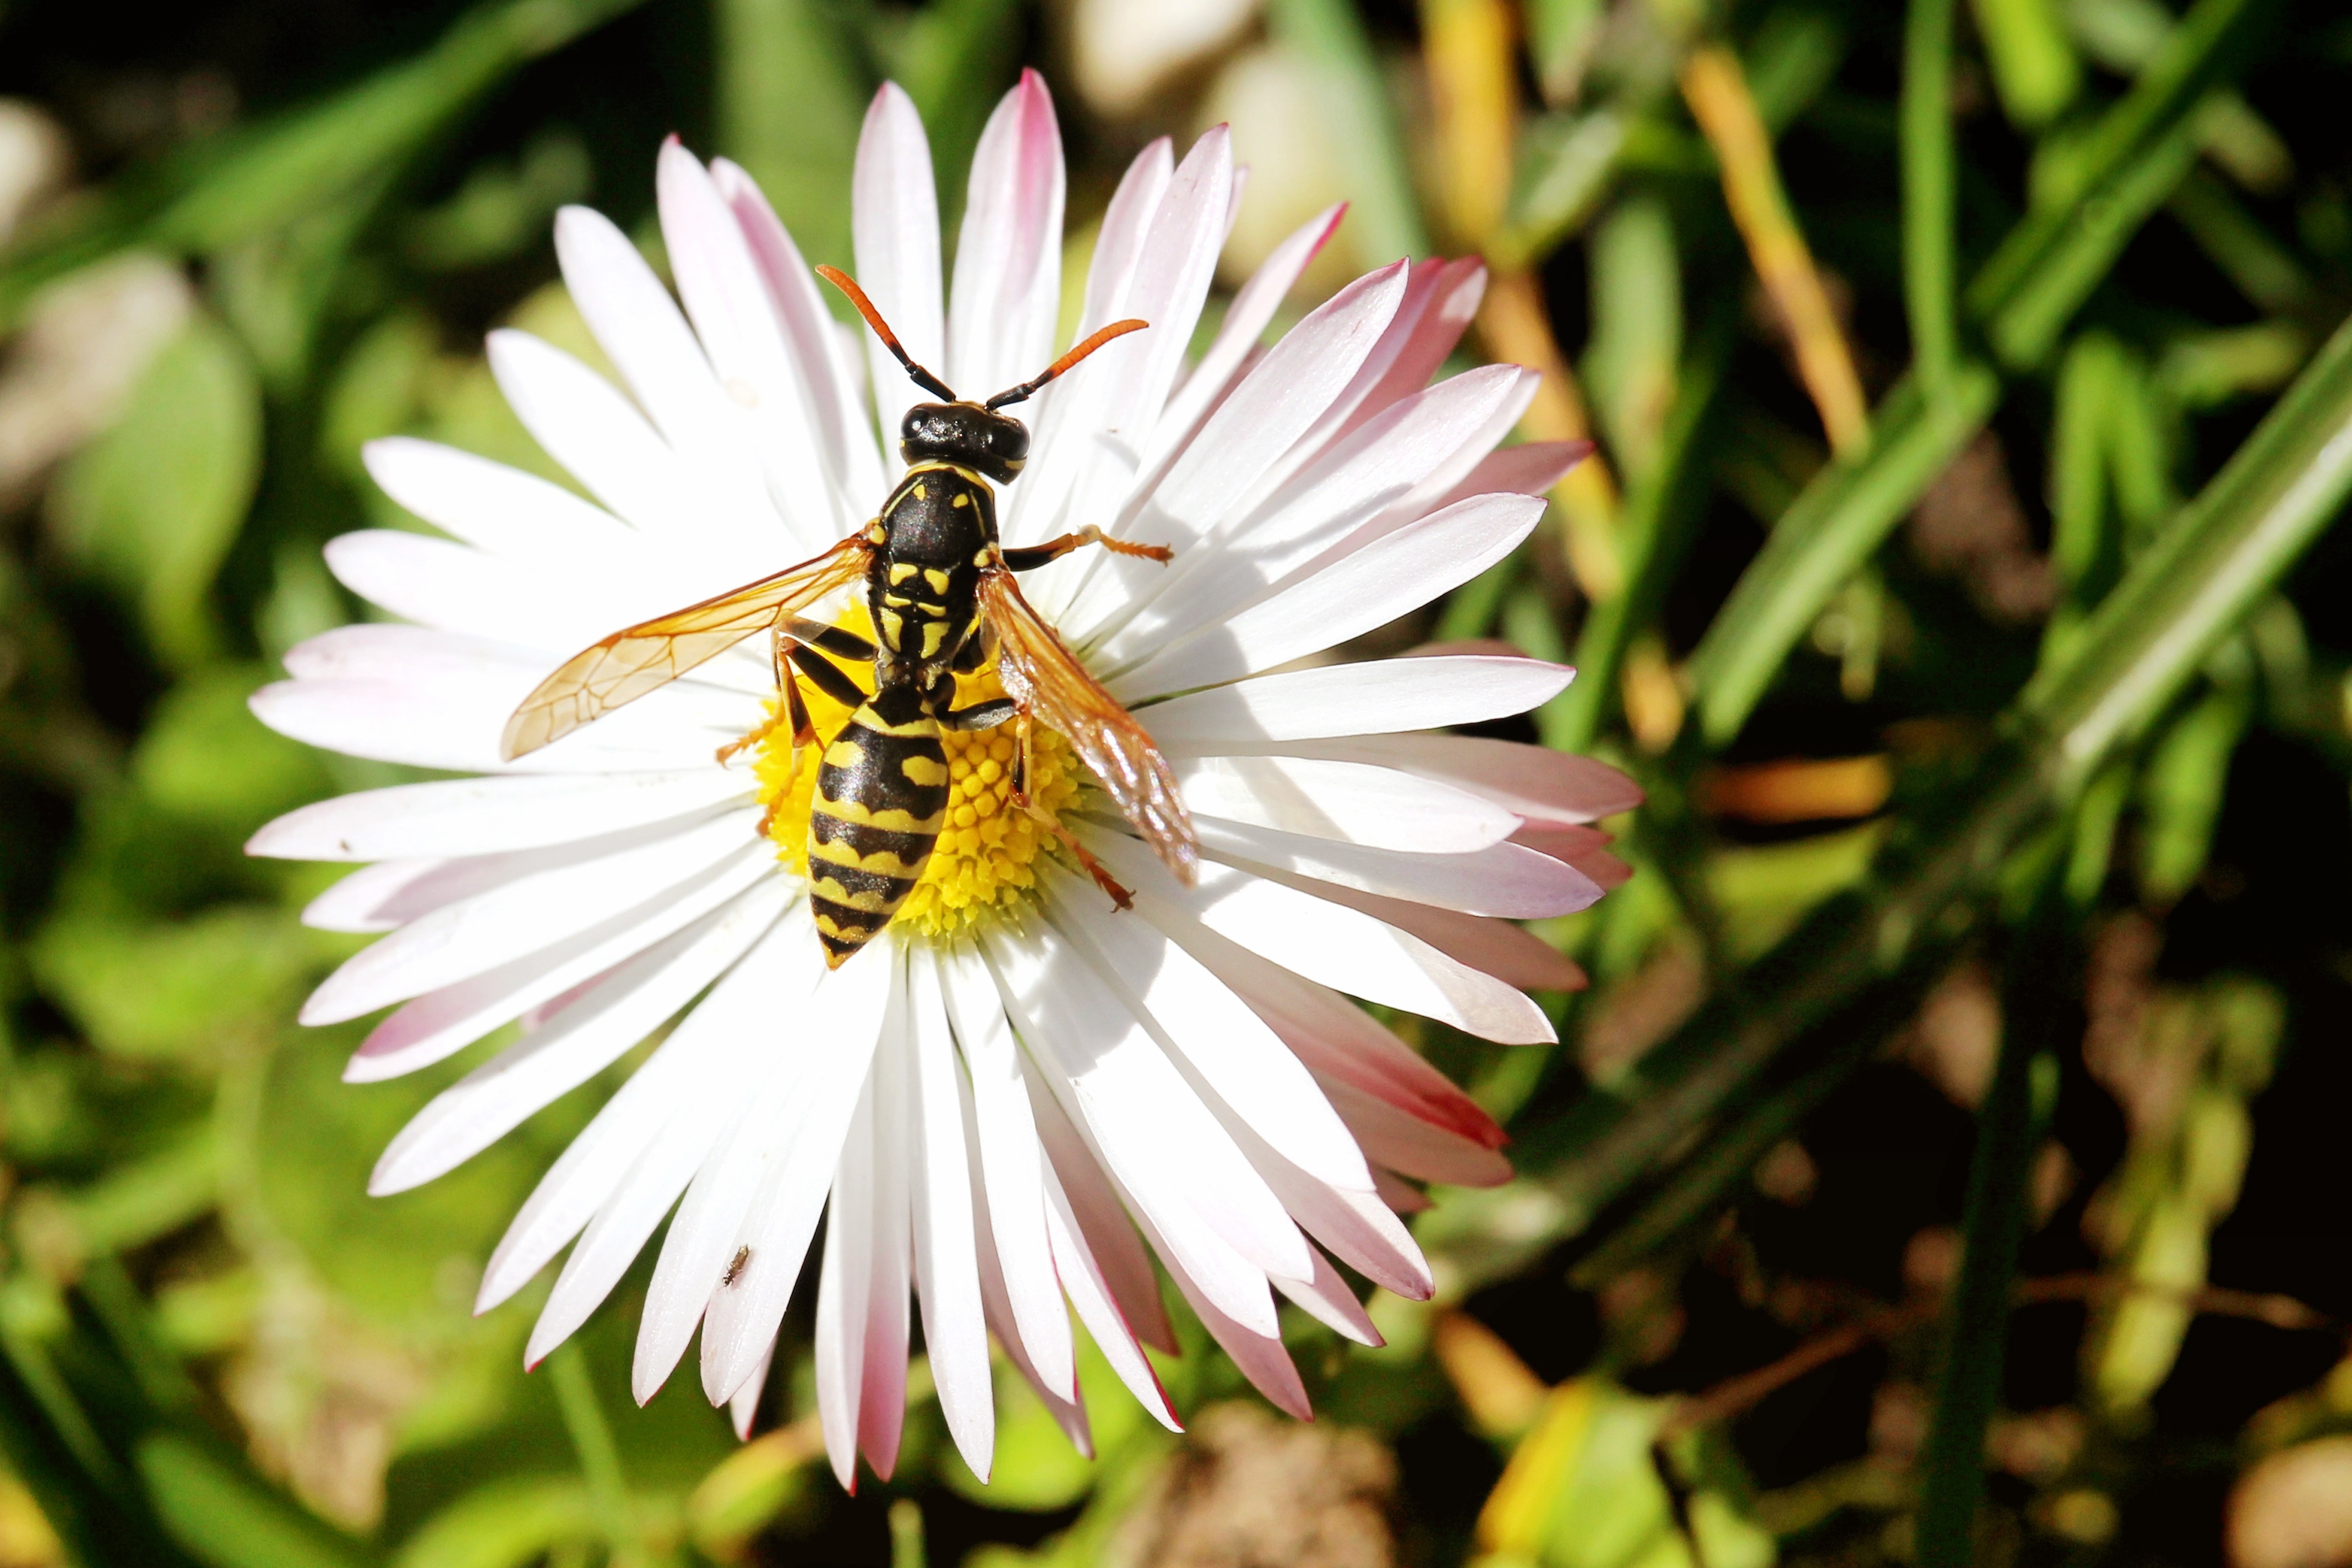
nature, blossom, plant, white, photography, meadow, flower, petal, bloom, daisy, insect, botany, flora, fauna, invertebrate, wildflower, close up, bee, wasp, nectar, macro photography, flowering plant, honey bee, daisy family, lawn flower, land plant, membrane winged insect